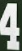
Number: 4